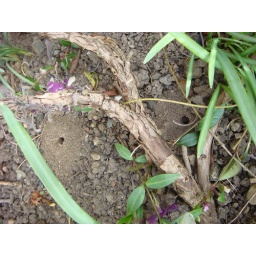
2 Andrena fulva nests in very dry ground beside house wall, VC67